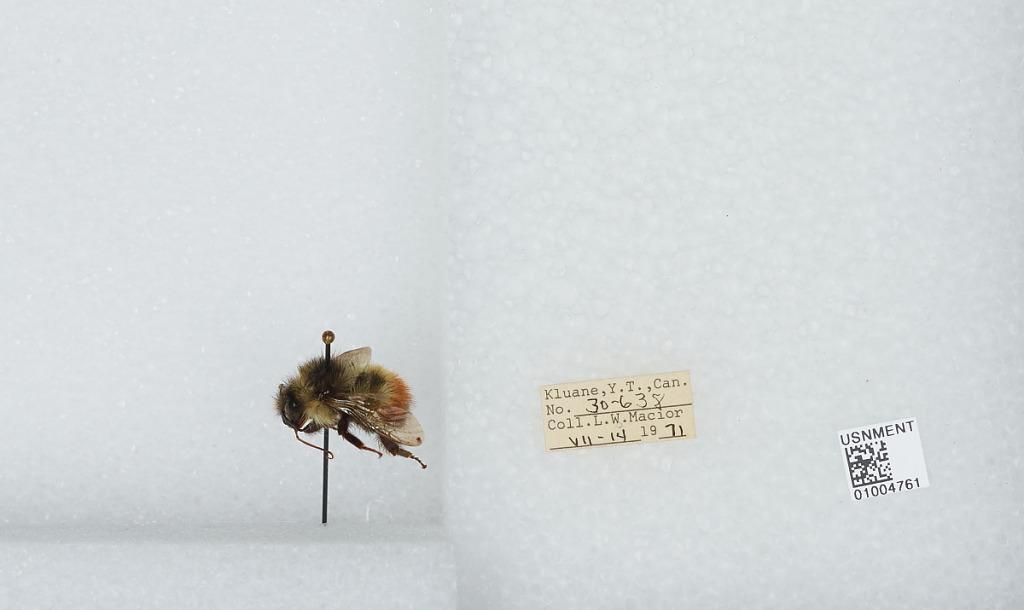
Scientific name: Bombus (Pyrobombus) flavifrons Cresson
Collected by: L. Macior
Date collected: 1971-7-14
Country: Canada
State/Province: Yukon Territory
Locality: Kluane
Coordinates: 60.75, -139.5